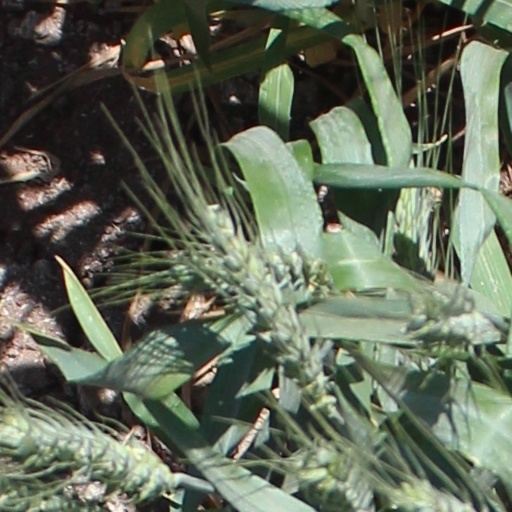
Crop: wheat